Time in Florida

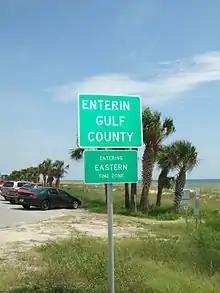
Entering Gulf County / Entering Eastern Time Zone

Most of Florida is in the Eastern Time Zone (DST ).